Bocholt textile museum

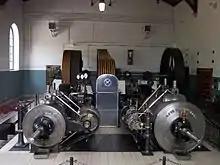
Heuveldop steam engine

In the engine house there is a 1917 tandem compound stationary steam engine that came from the Baumwollweberei Heuveldop Also reconstructed is and office, a workers house and an engineering workshop of that period.